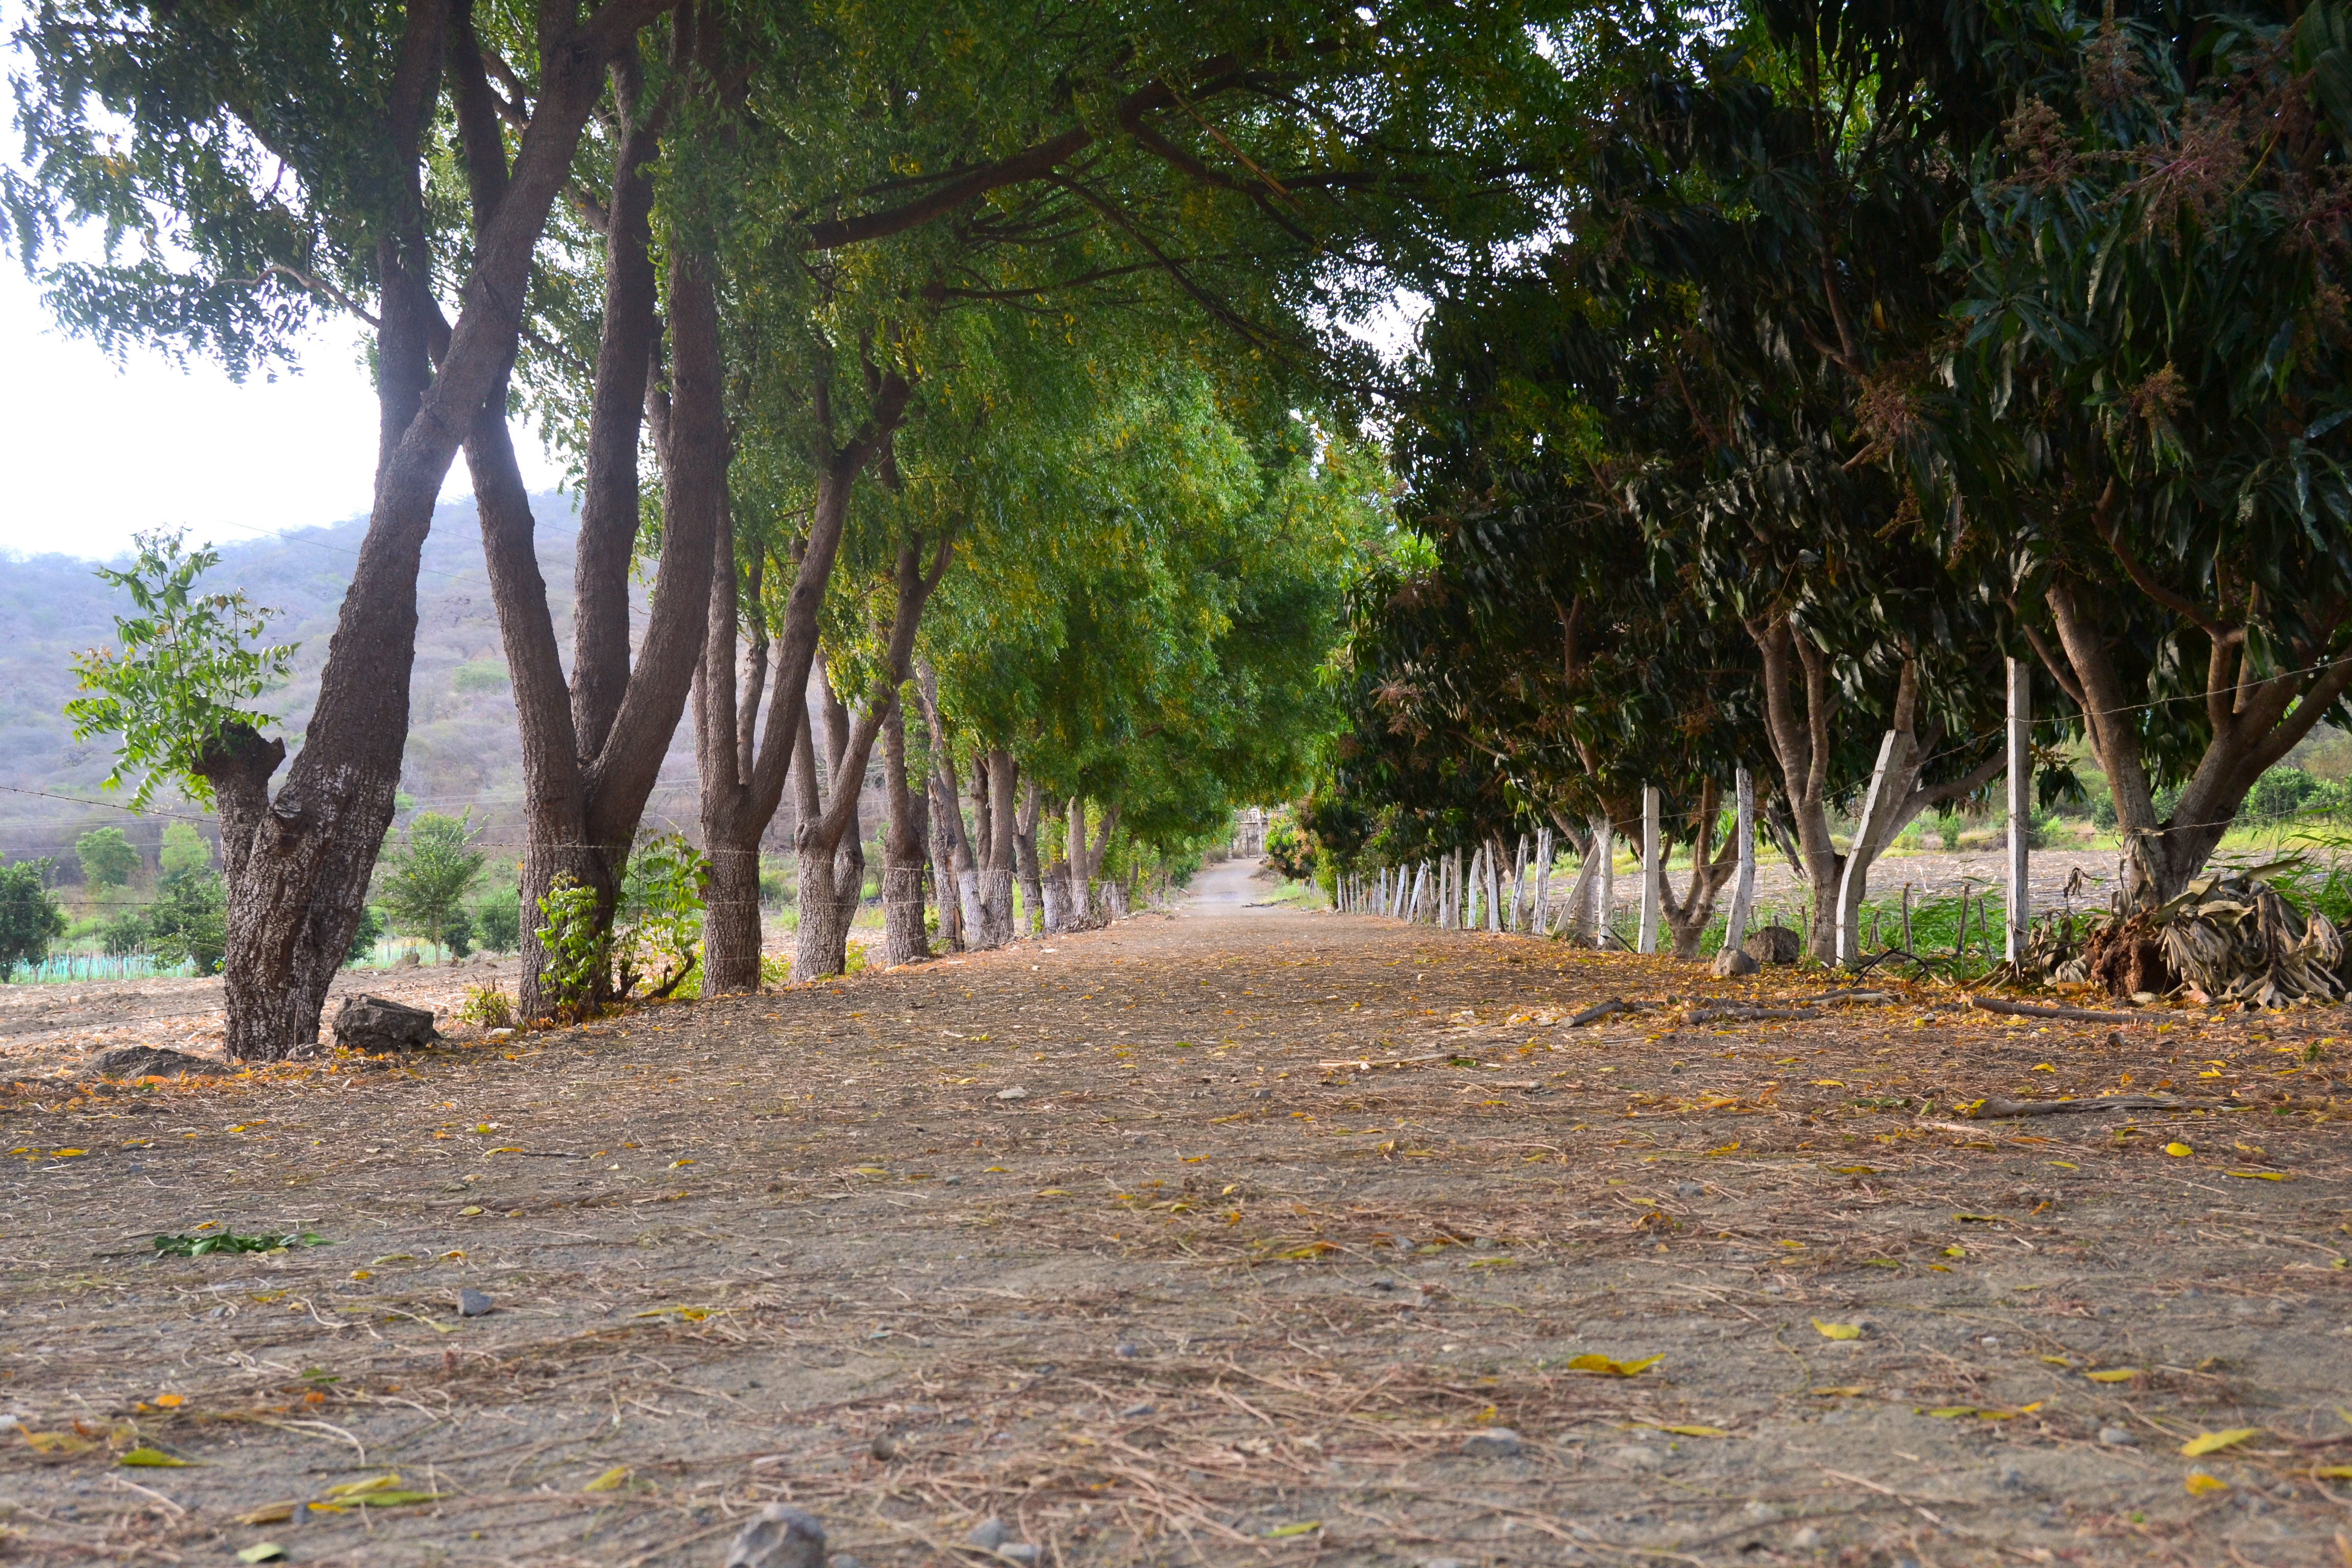
landscape, tree, nature, forest, path, wilderness, trail, leaf, walk, green, jungle, autumn, soil, outdoors, vegetation, plantation, woodland, habitat, ecosystem, rural area, natural environment, woody plant